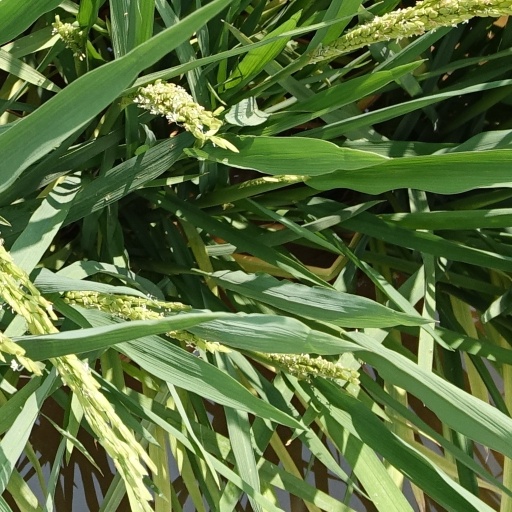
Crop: rice